Shades of white

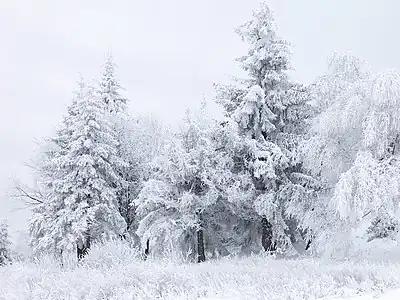
Snow in Bulgaria

"Ivory" is an off-white color that resembles ivory, the material out of which the teeth and tusks of animals (such as the elephant and the walrus) are made. It has a very slight tint of yellow.